HMS Rattlesnake (1886)

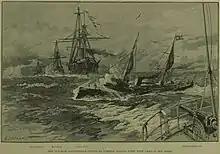
"Rattlesnake" coming to Admiral Baird's fleet with news of the enemy at the end of the 1889 naval manoeuvres

On 12 May 1887, the torpedo boat suffered a burst steam pipe when carrying out a high-speed run between Portland and Torquay, badly scalding five of the torpedo boats crew. "Rattlesnake" and the coast guard tender went to "TB 47"s assistance, with "Rattlesnake" taking the wounded on board and towing "TB 47" back to Devonport. Three of the burned men died of their wounds. "Rattlesnake" took part in the 1893 British Naval Manoeuvres in the Irish Sea in late July–early August that year. Torpedo gunboats proved ineffective during the manoeuvres, although "Rattlesnake" was one of the few torpedo gunboats that were considered capable of fulfilling the role of opposing enemy torpedo boats. During the manoeuvres, "Rattlesnake" claimed three torpedo boats of the opposing force "sunk" although the exercise referees only awarded one of the claims. She was present on 26 June 1897 at the Naval Review at Spithead in celebration of Queen Victoria's Diamond Jubilee. In August 1902 she was reported to unship her gun mountings to become tender to , instructional cruiser to the gunnery school at Portsmouth. She became an experimental submarine target ship in 1906, and was sold in 1910.